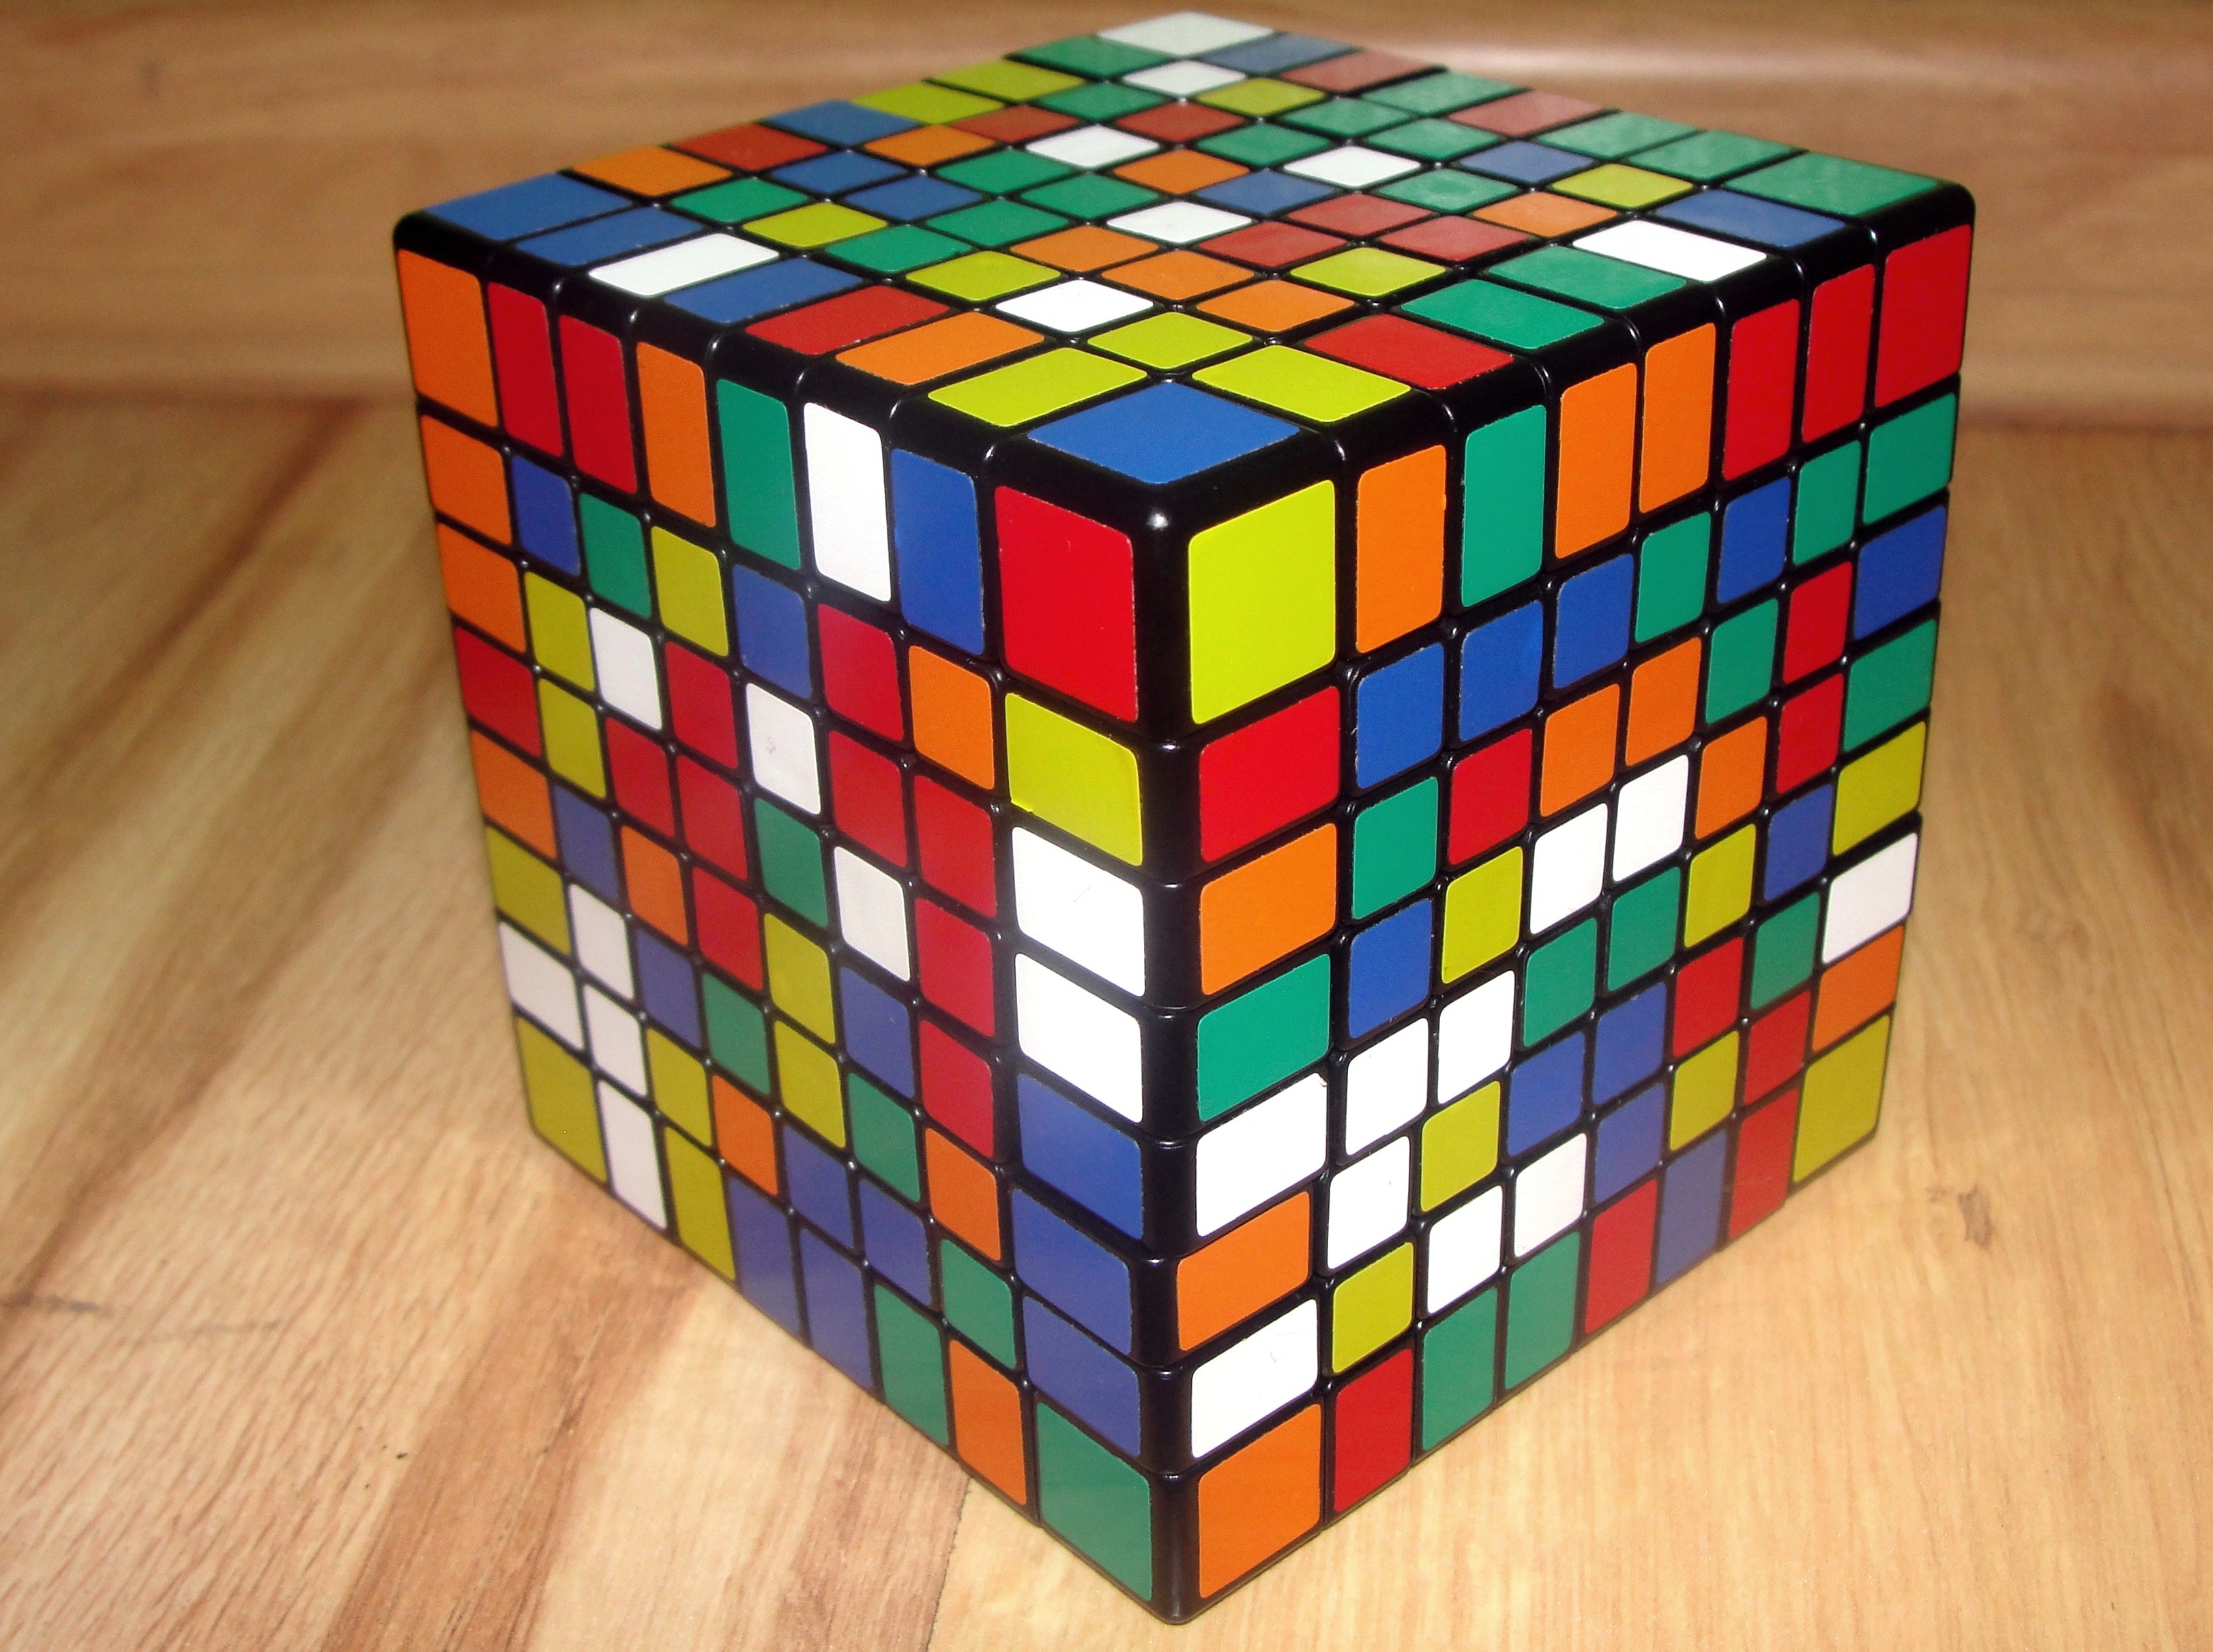
thinking, pattern, memory, toy, puzzle, rubik's cube, jigsaw puzzle, logic, 8x8x8, mechanical puzzle